Alexis Colby

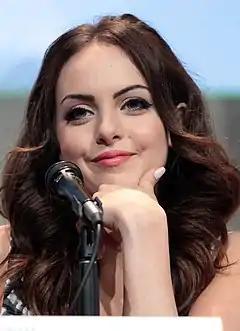
Elizabeth Gillies, who stars as Fallon, played Alexis for three episodes after Sheridan's departure in season two.

A "Dynasty" reboot premiered on The CW on October 11, 2017. Executive producer Sallie Patrick said in August 2017 that Alexis would be introduced during the first season, but that the role had yet to be cast. She later said "We knew Alexis was coming before we even started shooting the pilot, which allowed us to pave the way for her ... throughout the season, we hear Blake, Steven, and Fallon's memories about the woman who abandoned their family. So by the time she actually enters the series, we've established expectations about her character—which Alexis will happily break." The character has a cameo in the pilot episode, seen briefly in a flashback sequence. Patrick said in September 2017: